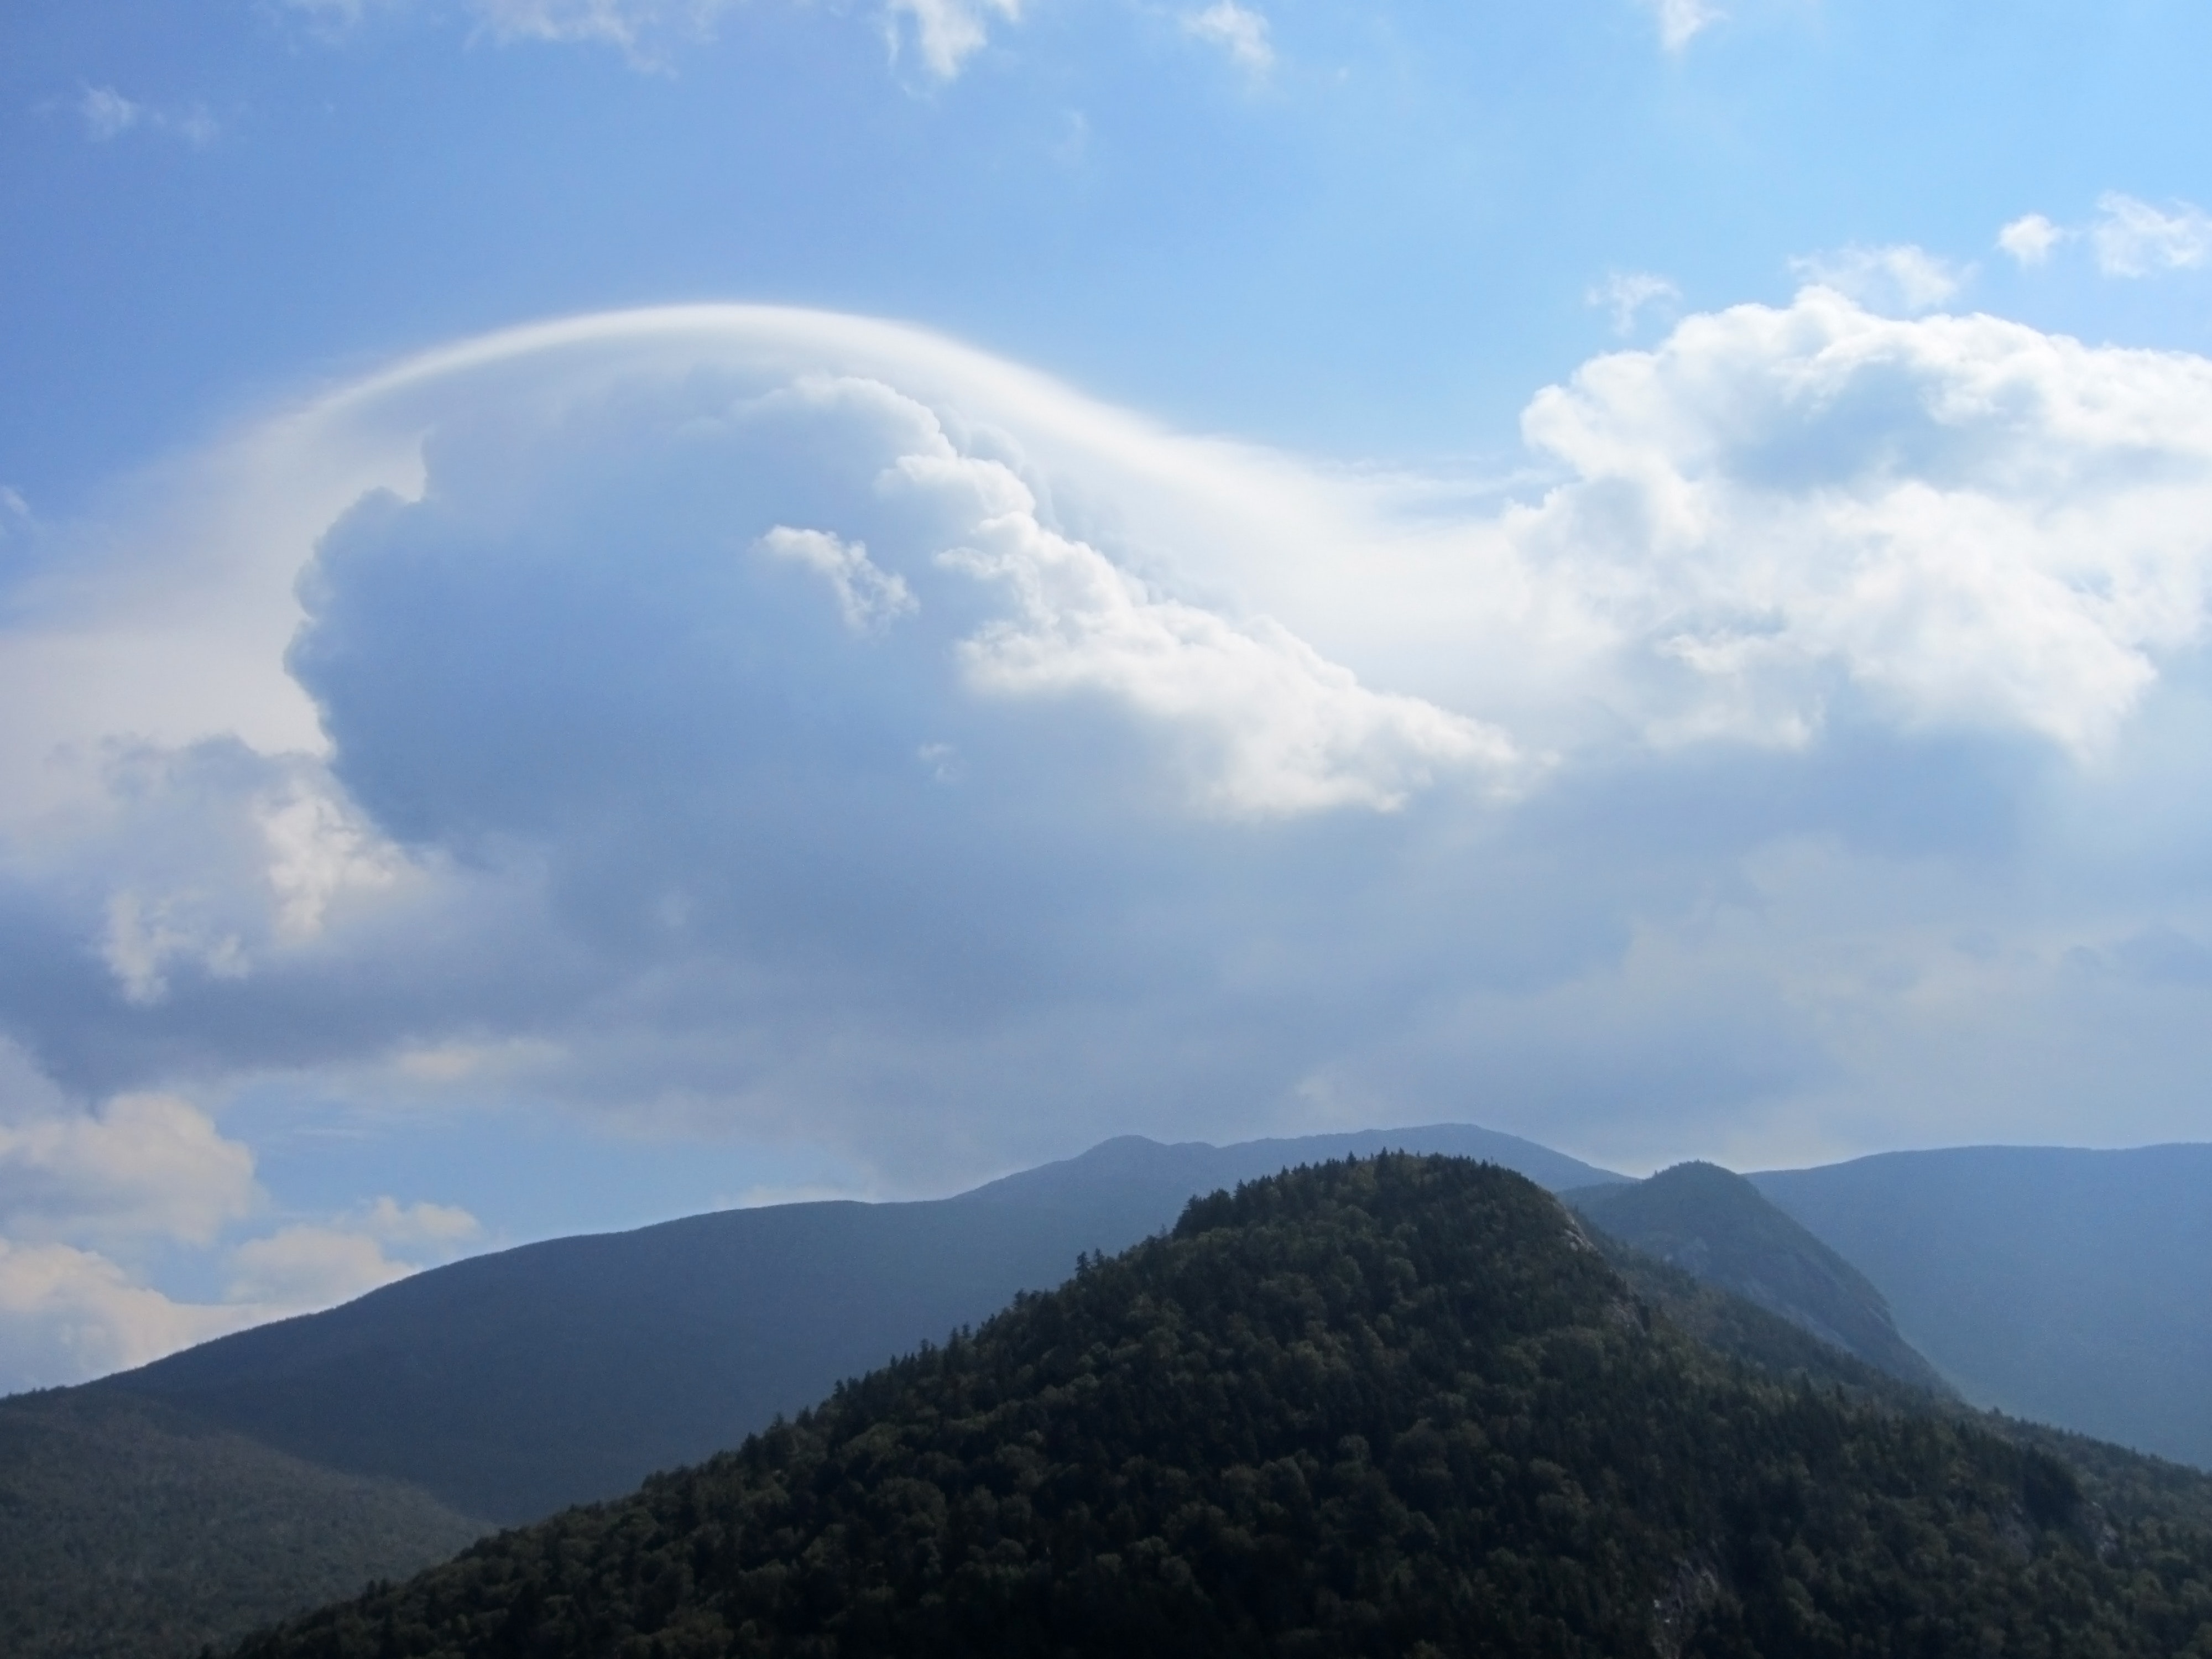
sky, cloud, highland, mountainous landforms, mountain, hill, atmospheric phenomenon, ridge, daytime, cumulus, hill station, atmosphere, mountain range, fell, sunlight, meteorological phenomenon, horizon, tree, landscape, geological phenomenon, summit, forest, mount scenery, valley